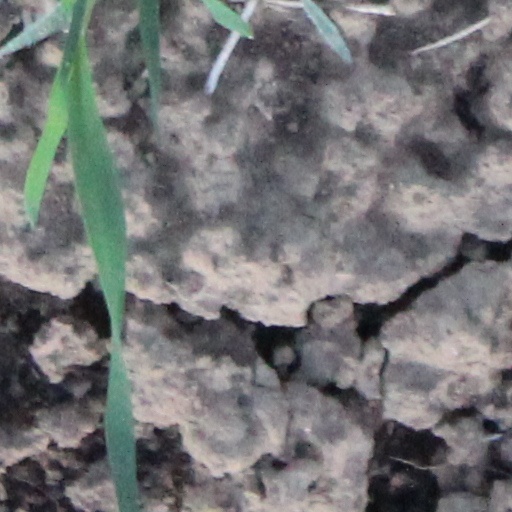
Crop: wheat